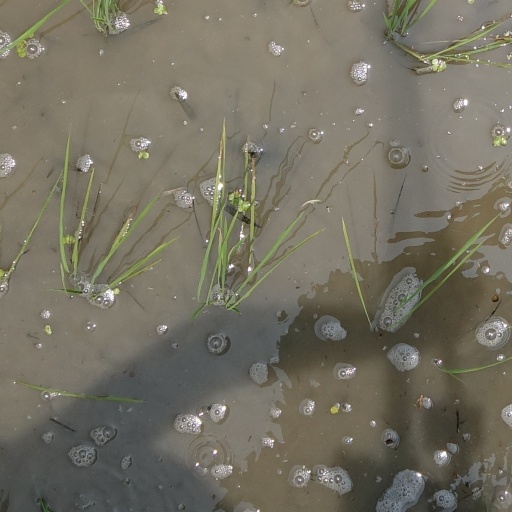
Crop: rice